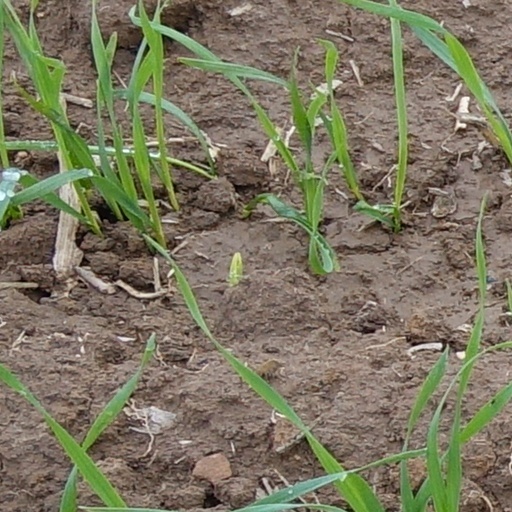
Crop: wheat